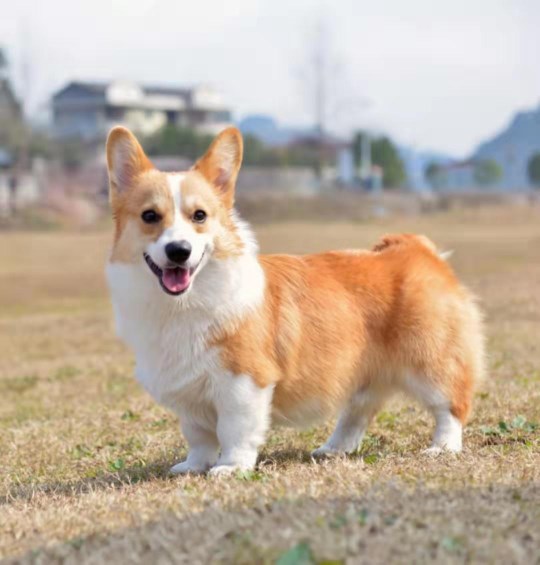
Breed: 2909-n000116-Cardigan